Bath, Somerset

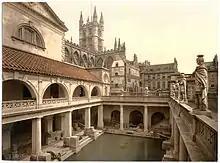
19th-century photochrom of the Great Bath at the Roman Baths. The entire structure above the level of the pillar bases is a later construction and was not a feature of the building in Roman days.

Archaeological evidence shows that the site of the Roman baths' main spring may have been treated as a shrine by the Britons, and was dedicated to the goddess Sulis, whom the Romans identified with Minerva; the name Sulis continued to be used after the Roman invasion, appearing in the town's Roman name, " (literally, "the waters of Sulis"). Messages to her scratched onto metal, known as curse tablets, have been recovered from the sacred spring by archaeologists. The tablets were written in Latin, and laid curses on personal enemies. For example, if a citizen had his clothes stolen at the baths, he might write a curse against the suspects on a tablet to be read by the goddess.